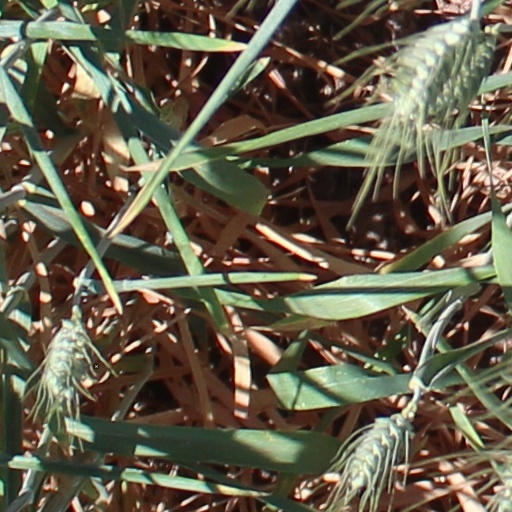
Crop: wheat